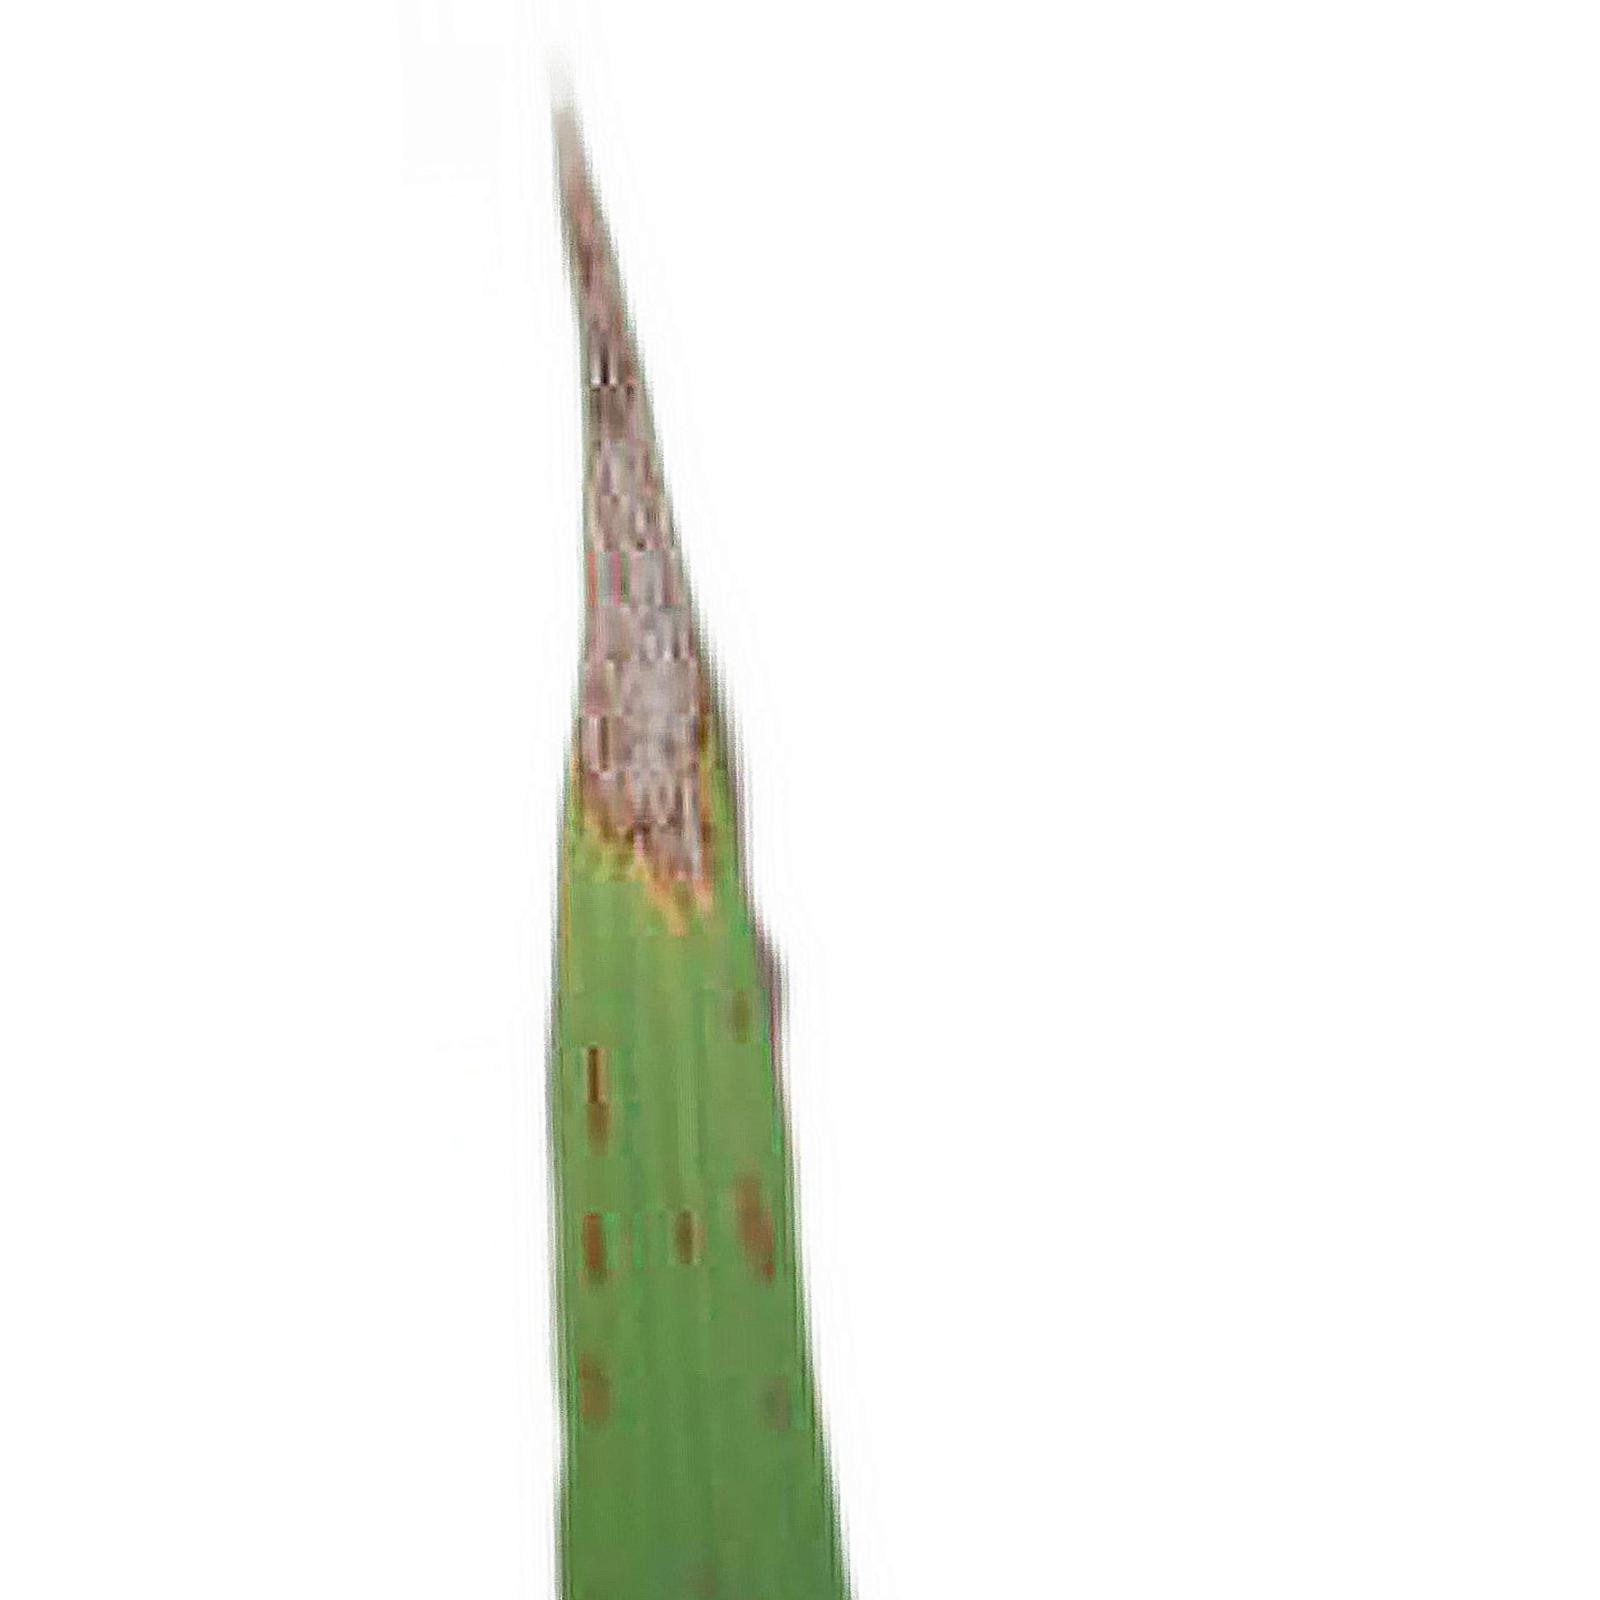
Nhãn: Bệnh Cháy lá ( Leaf scald )